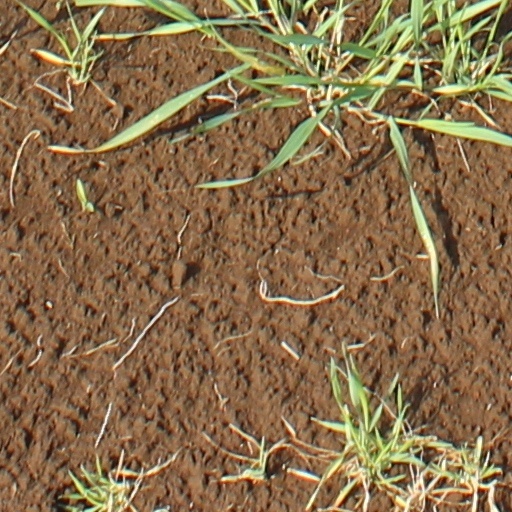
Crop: wheat